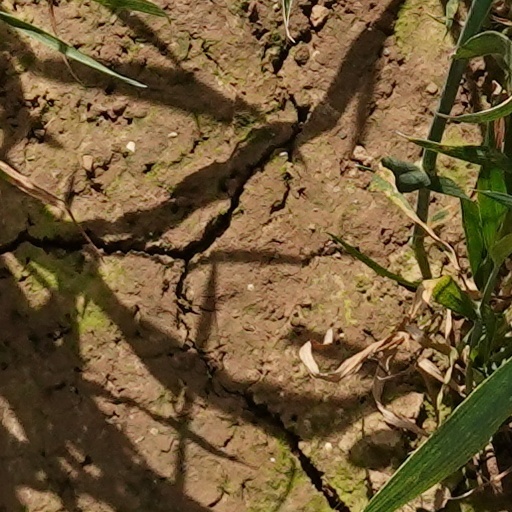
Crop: wheat